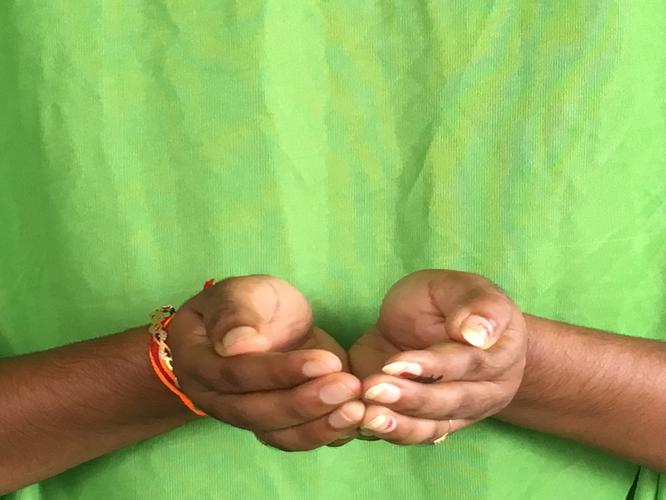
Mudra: Pushpaputa
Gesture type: double_hand